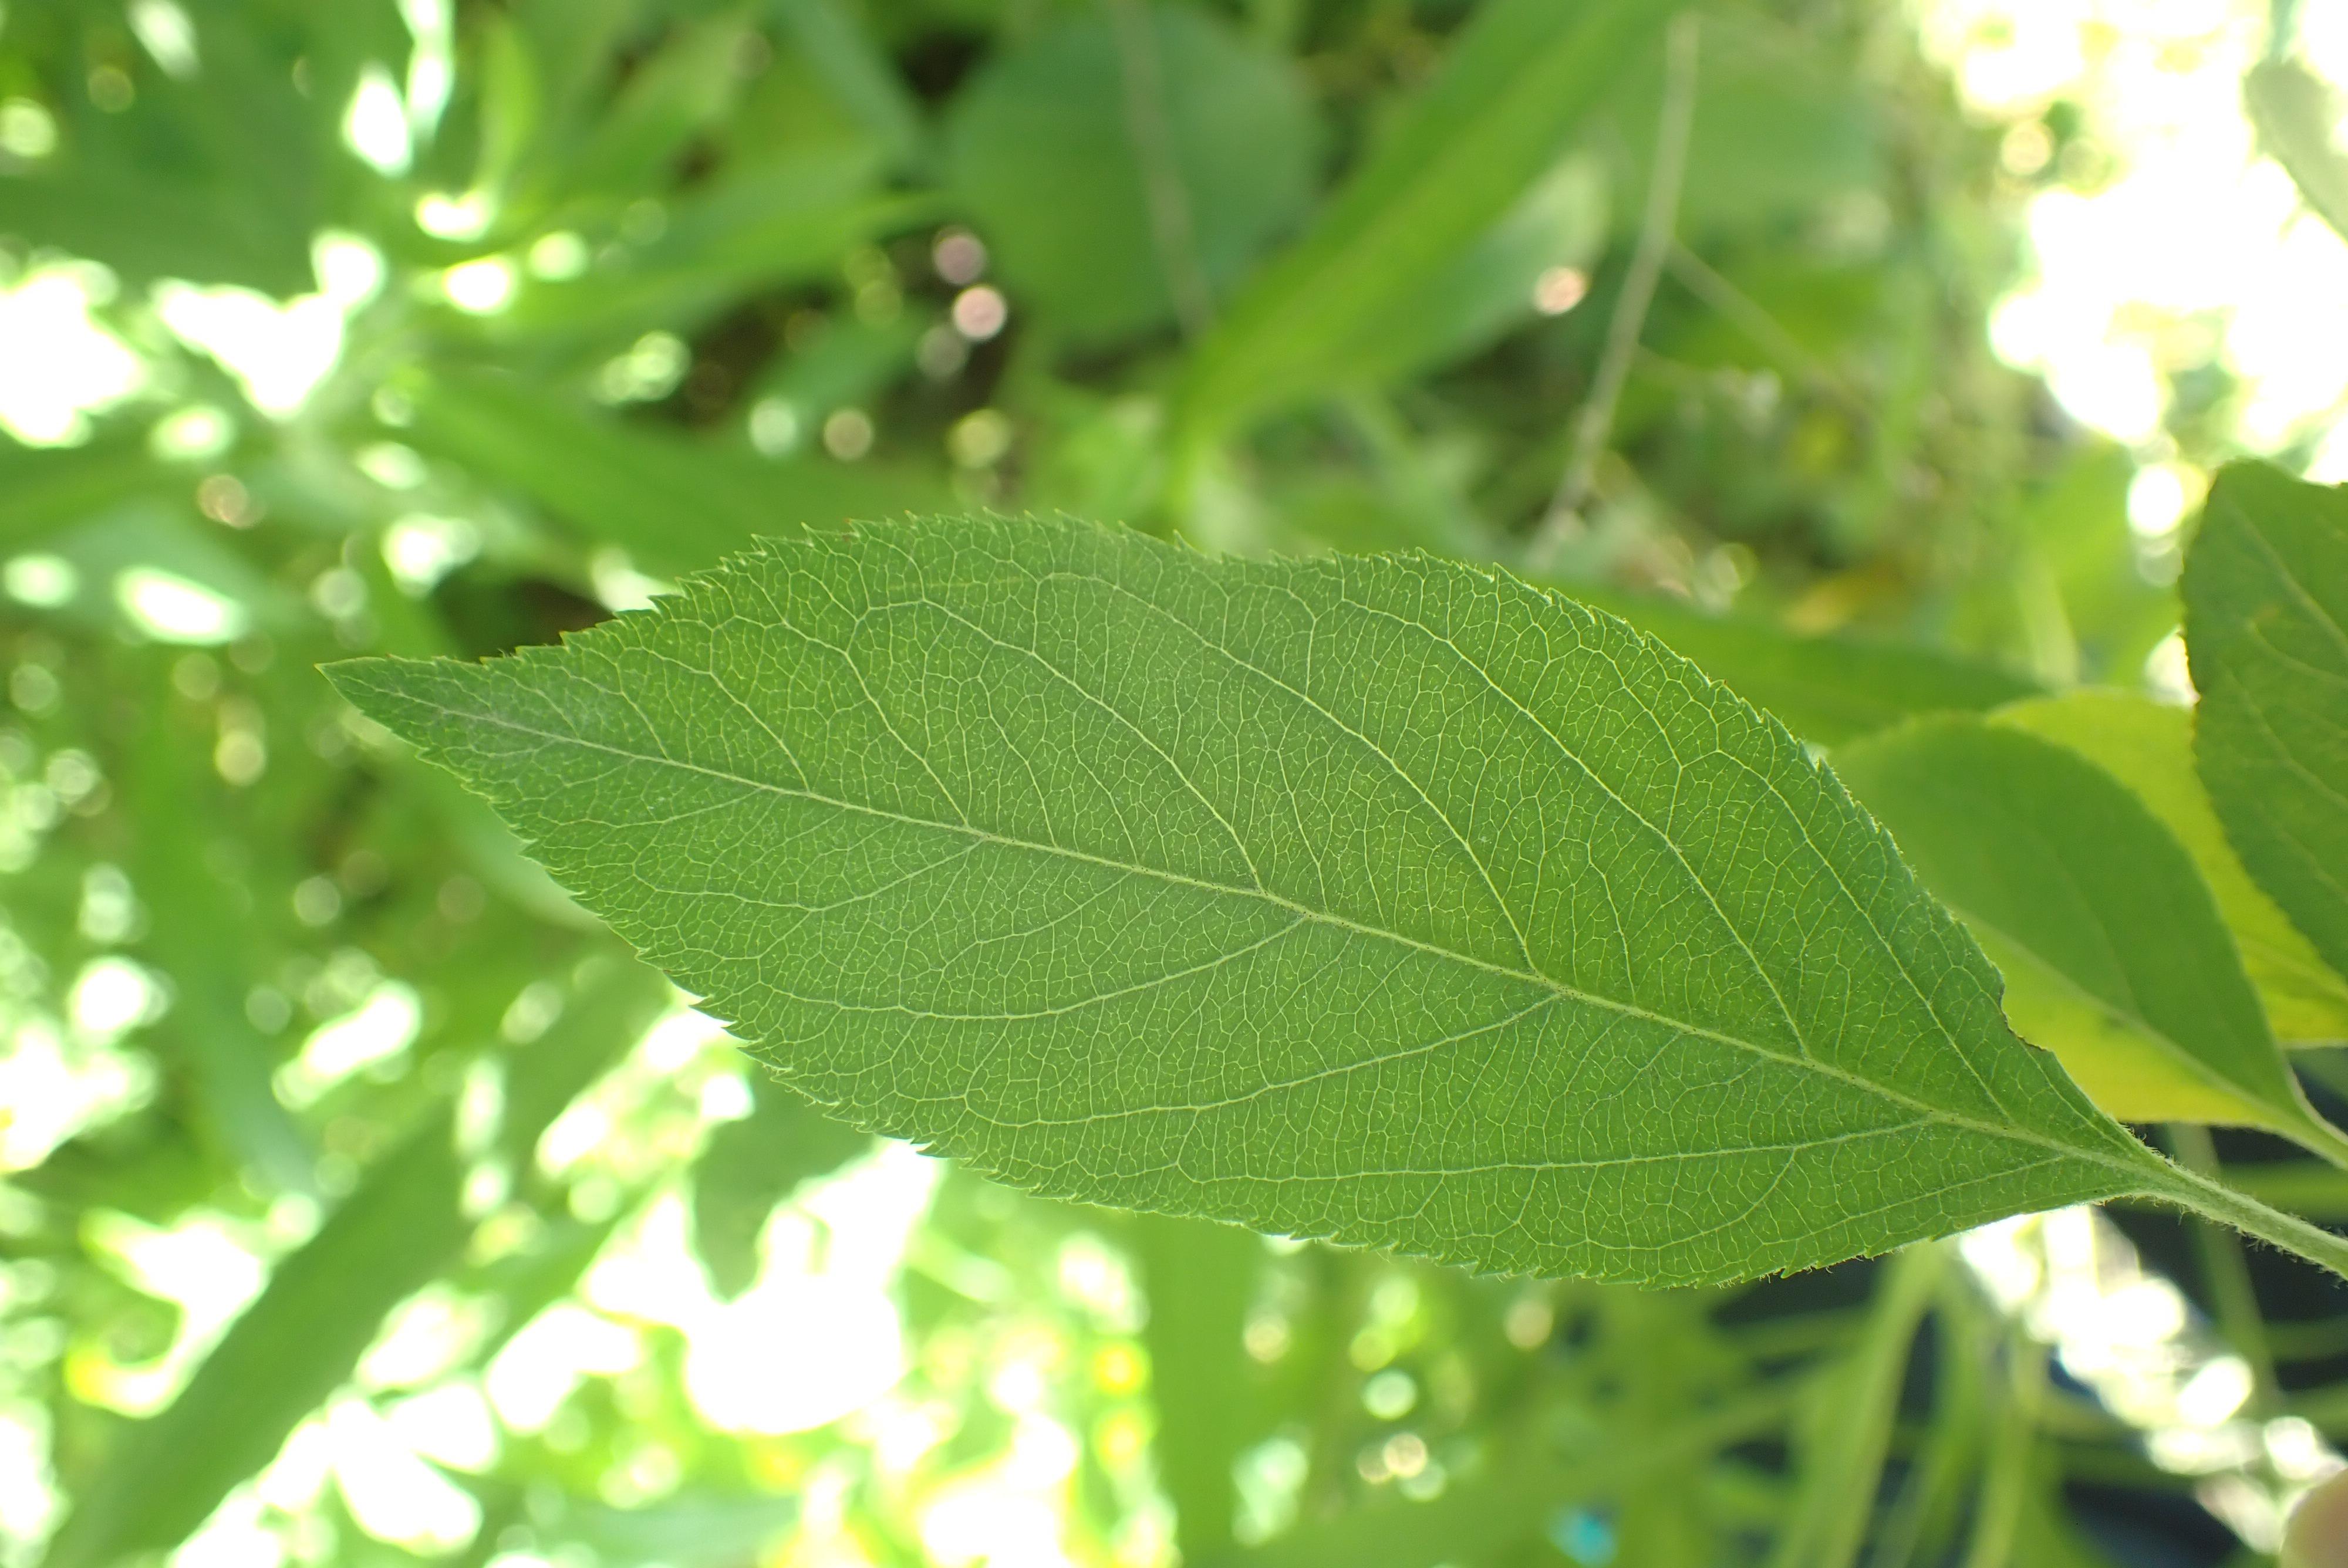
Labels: healthy